Regiobahn GmbH

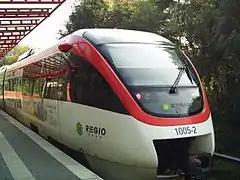
Regiobahn train at Kaarster See

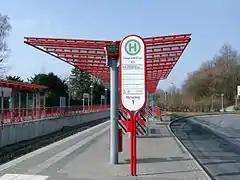
Neanderthal train (and bus) station of the S28 Mettmann - Düsseldorf - Kaarst RegioBahn

The Regiobahn is the operator of the S28 line of the Rhine-Ruhr S-Bahn between Kaarst, Düsseldorf, Mettmann and Wuppertal and the RE 47 between Düsseldorf and in the state of North Rhine-Westphalia, Germany.